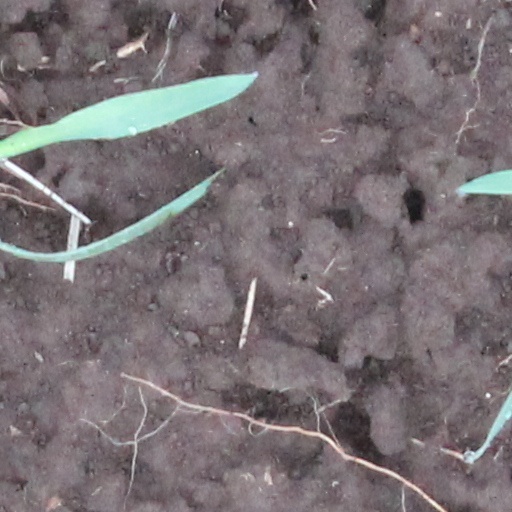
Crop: wheat